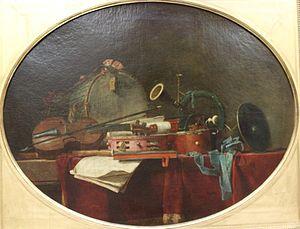
Cet article fournit une liste de tableaux du peintre français Jean Siméon Chardin.
Les Attributs de la musique civile et Les Attributs de la musique guerrière sont deux tableaux de Jean Siméon Chardin, peints en 1767. Ils sont exposés au Musée du Louvre à Paris.